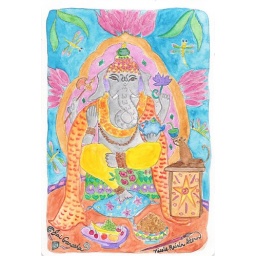
tea with Ganesha in a blue pot - teapot no. 25 (225)